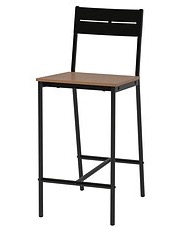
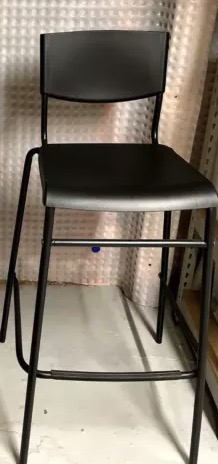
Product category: stool
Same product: no